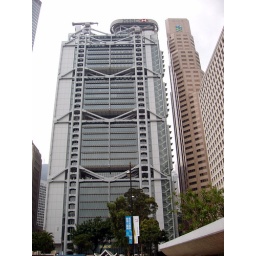
Here is a striking view of the HSBC head office building in Central district in Hong Kong.